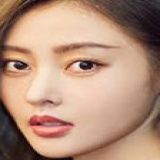
diễn viên Trương Thiên Ái